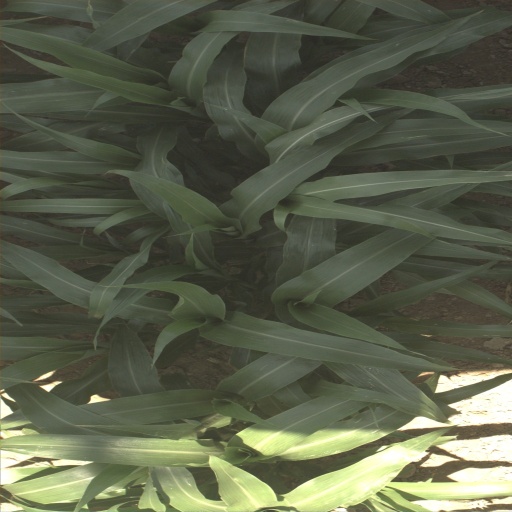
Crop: sorghum